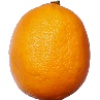
Label: lemon_meyer